Do it yourself

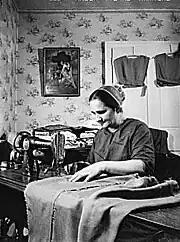
Mennonite woman dressmaking (1942)

In the mid-1990s, DIY home-improvement content began to find its way onto the World Wide Web. HouseNet was the earliest bulletin-board style site where users could share information. Since the late 1990s, DIY has exploded on the Web through thousands of sites.